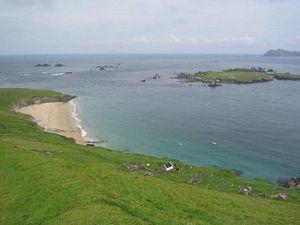
Beiginis est une des îles de l’archipel des Blasket situé dans le prolongement de la péninsule de Dingle dans le Comté de Kerry en Irlande.